Rikka Deinboll

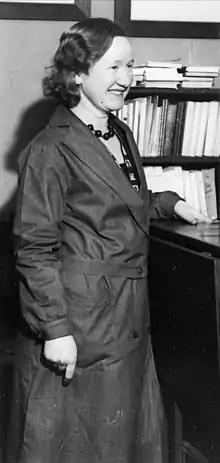

Fredrikke Johanne "Rikka" Bjølgerud Deinboll (March 15, 1897 – February 18, 1973) was a Norwegian librarian and translator. She is known for her work in developing school libraries in Oslo, and for creating the Norwegian name "Ole Brumm" for the character Winnie-the-Pooh when she produced the first Norwegian translation of the book "Winnie-the-Pooh" in 1932, six years after it was published in English.